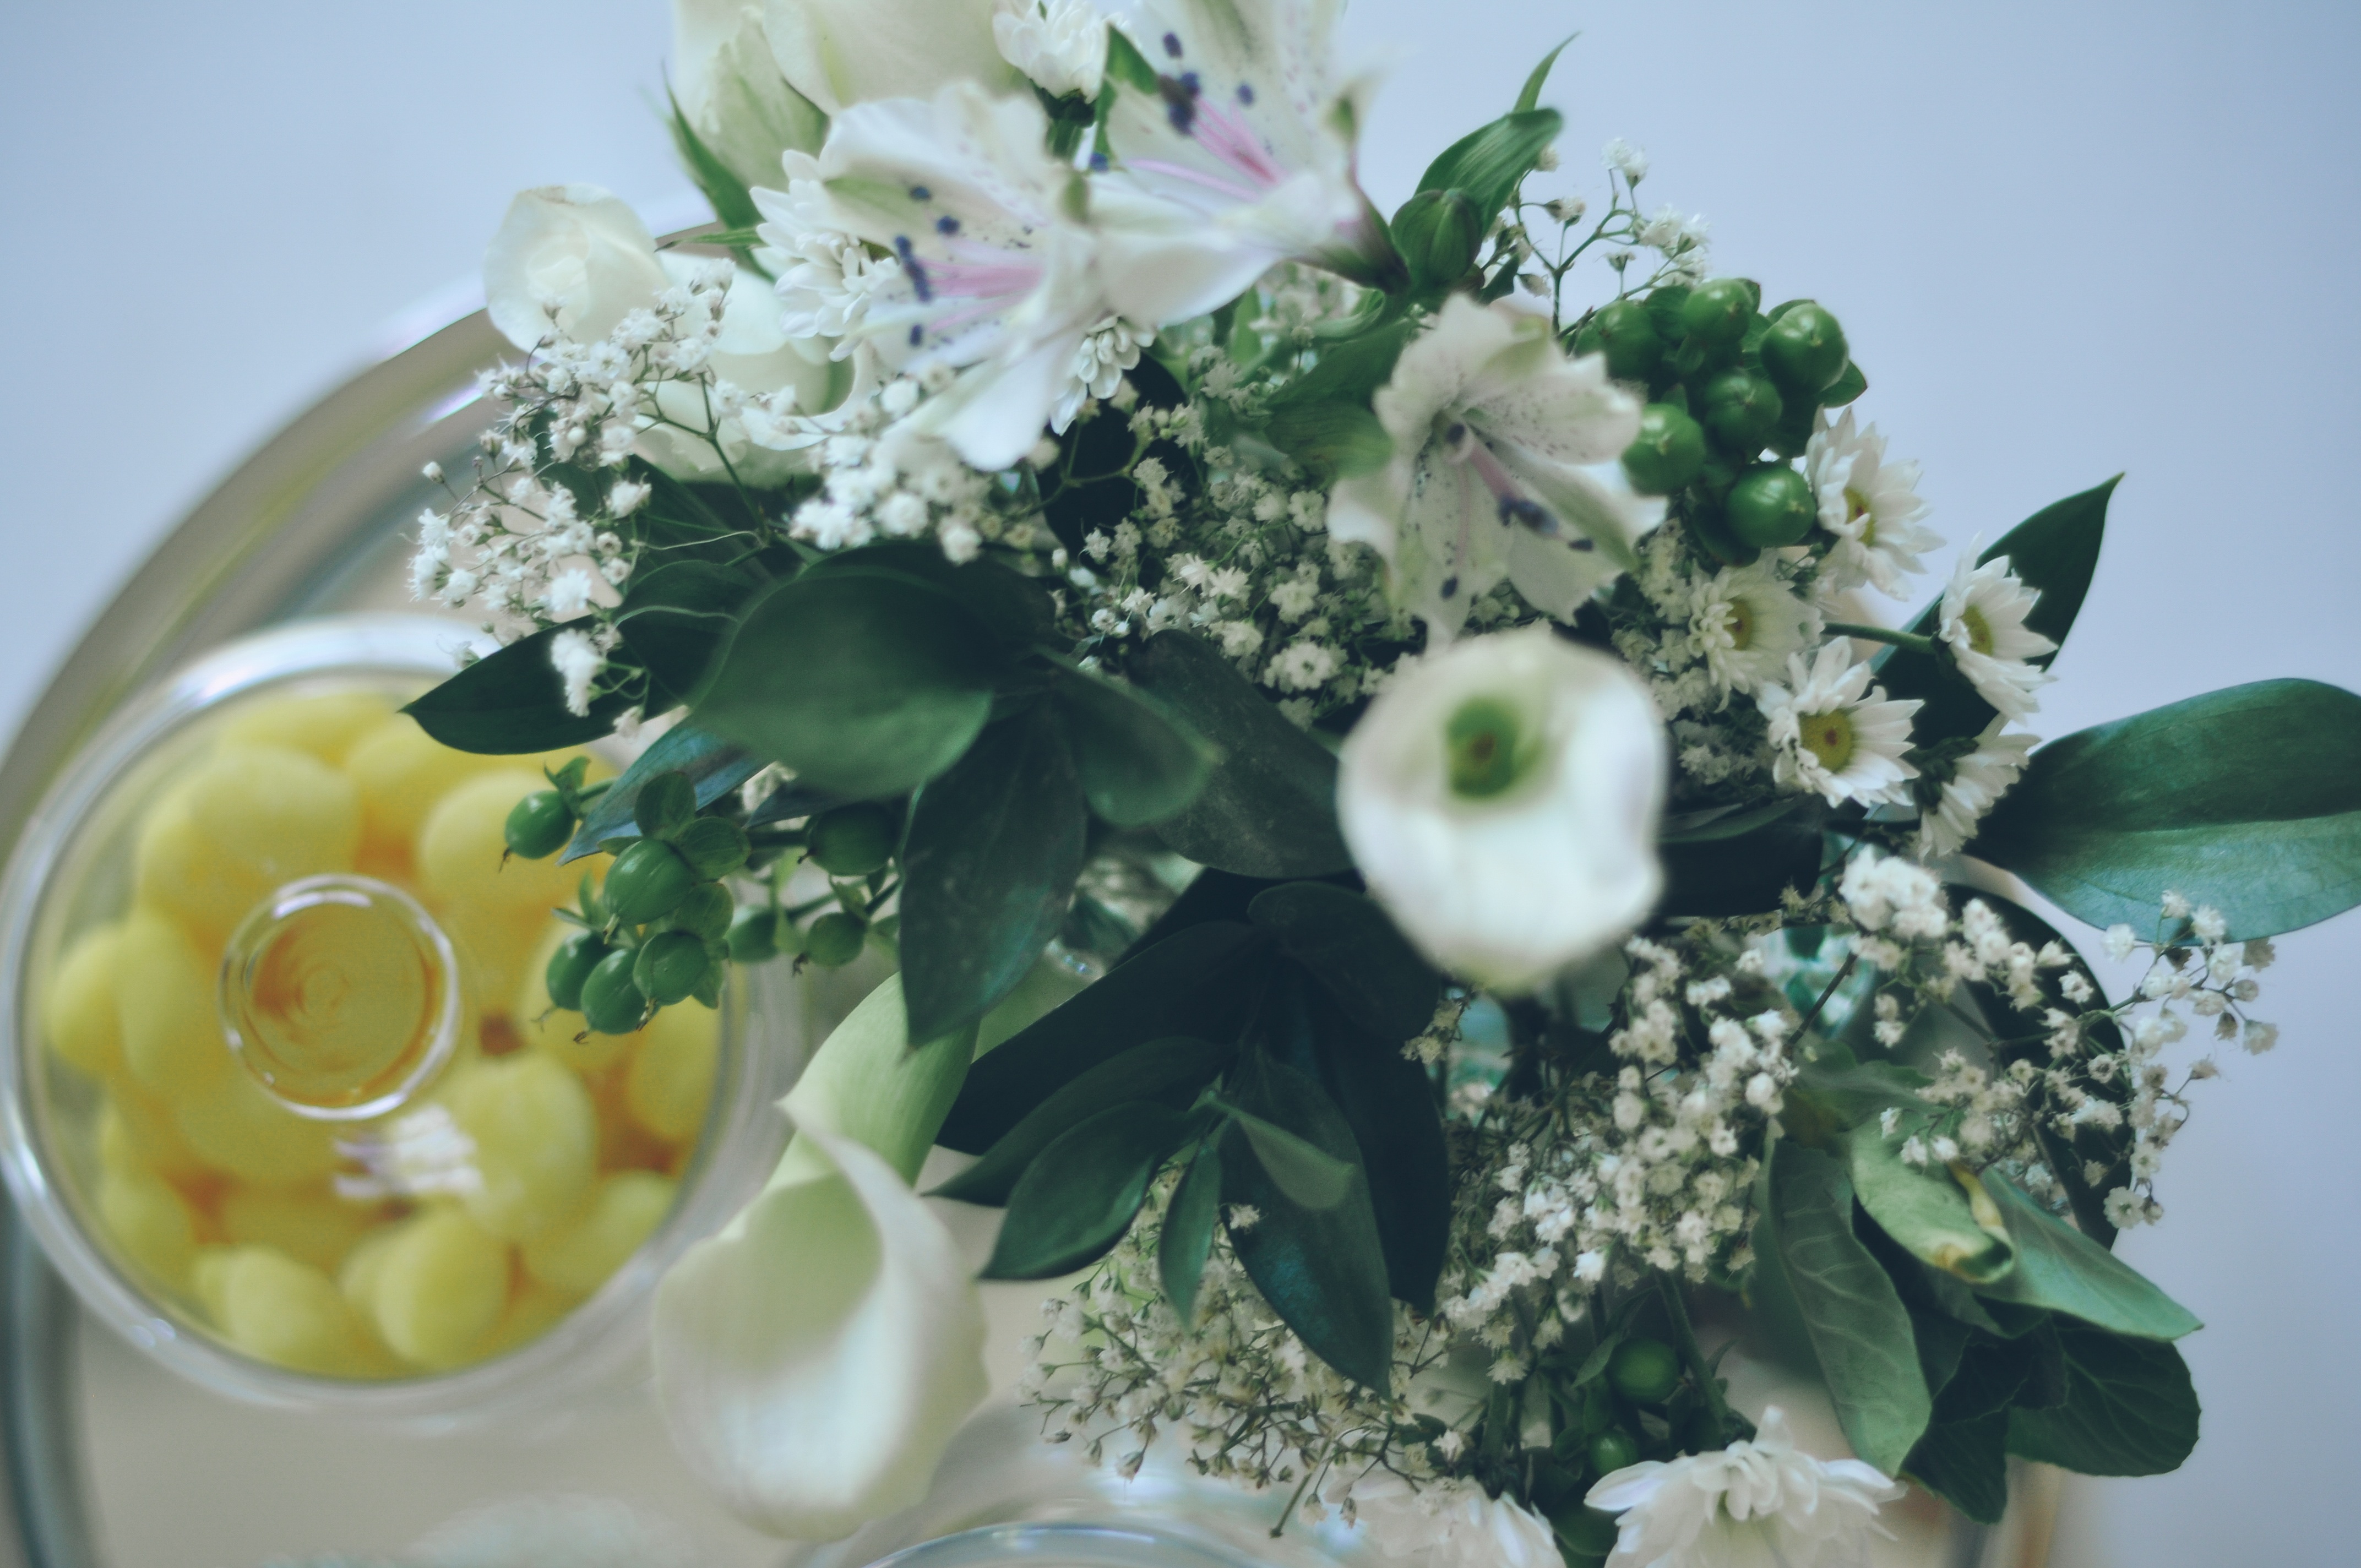
plant, flower, petal, flora, floristry, flowering plant, flower bouquet, cut flowers, floral design, centrepiece, land plant, flower arranging